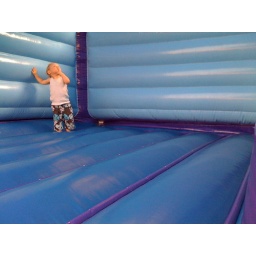
boy in blue